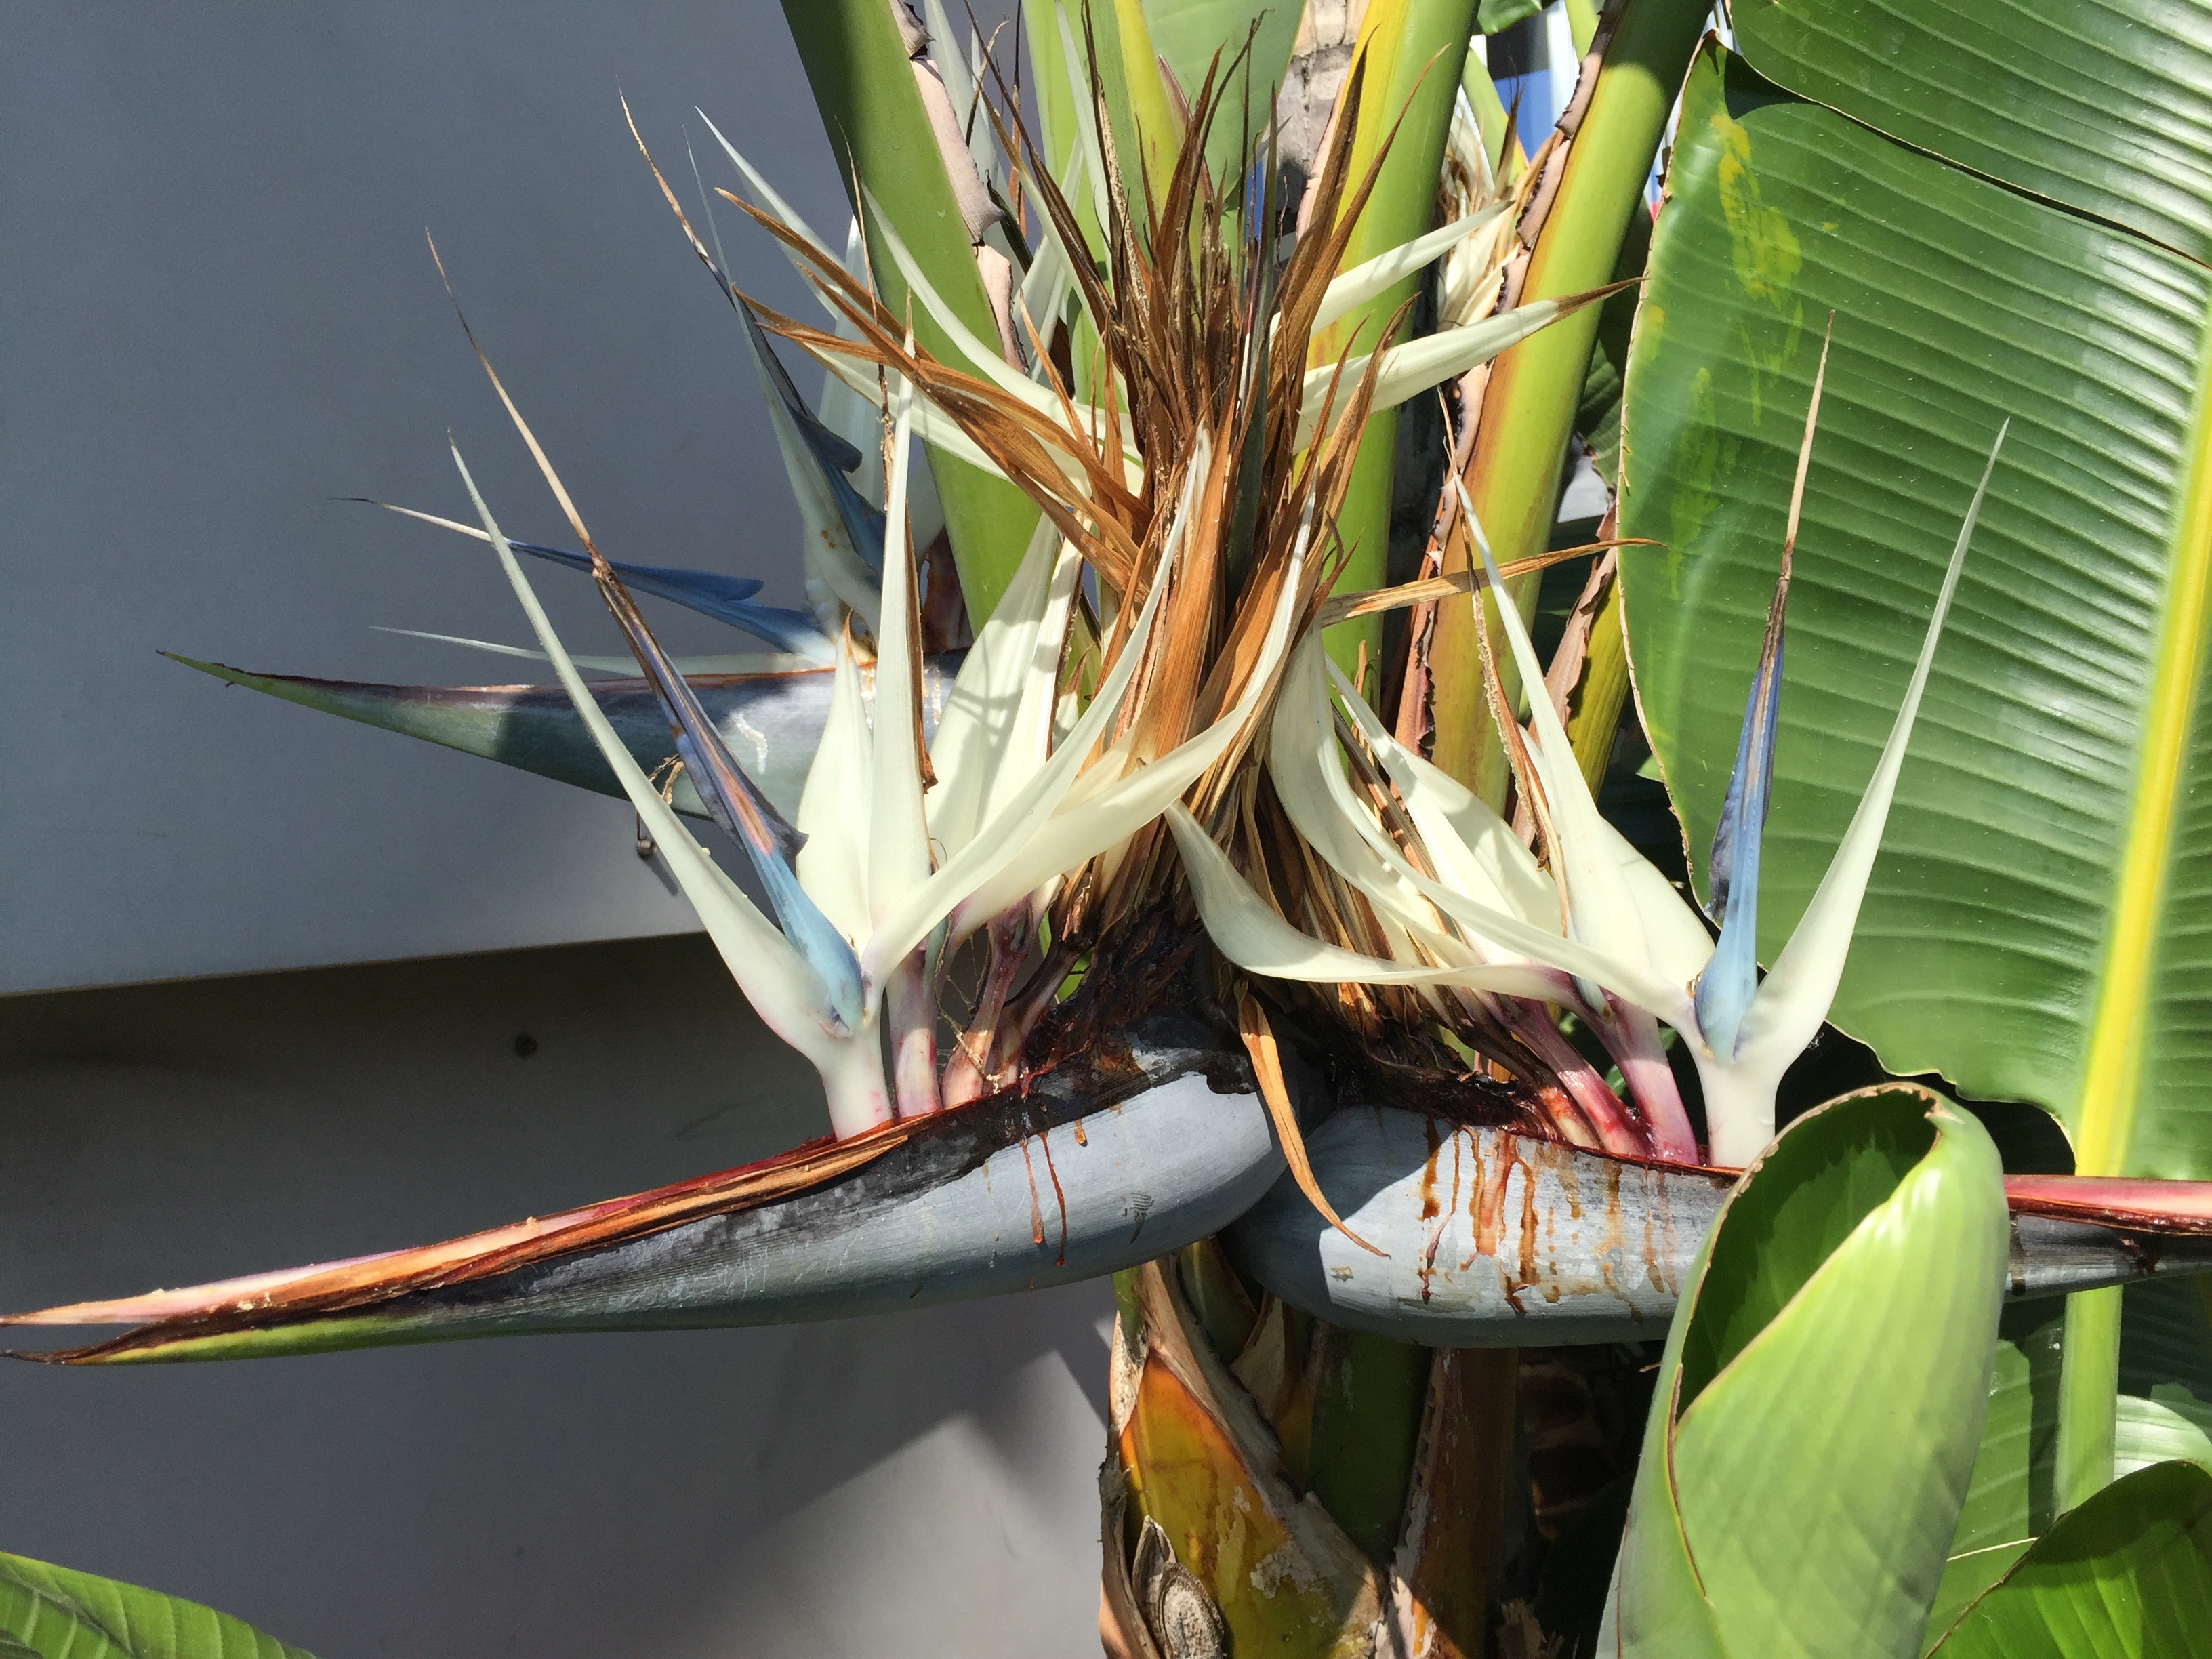
plant, leaf, flower, green, palm, botany, banana, flora, macro photography, flowering plant, banana flower, grass family, plant stem, land plant, arecales